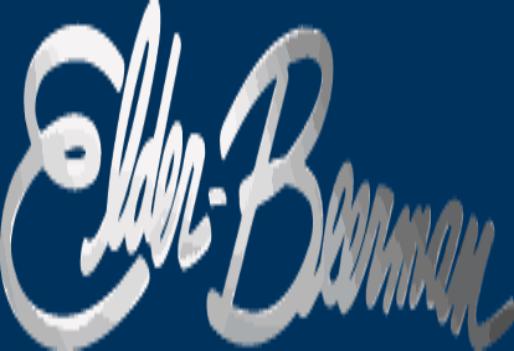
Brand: Elder-Beerman
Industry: Clothes